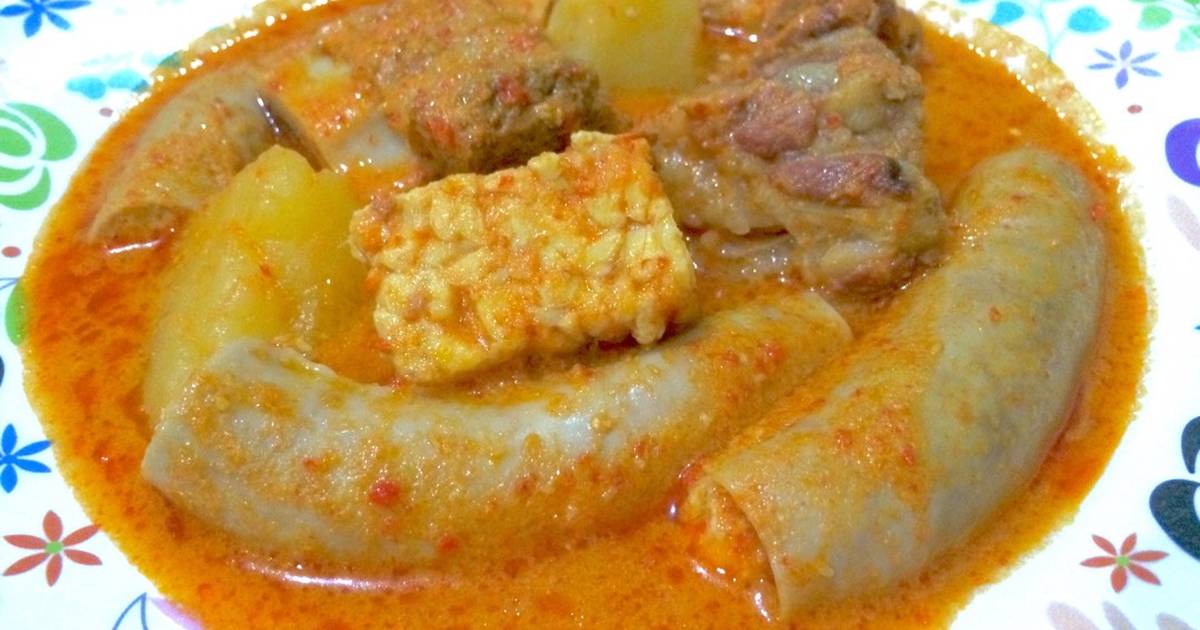
Label: gulai_tambusu